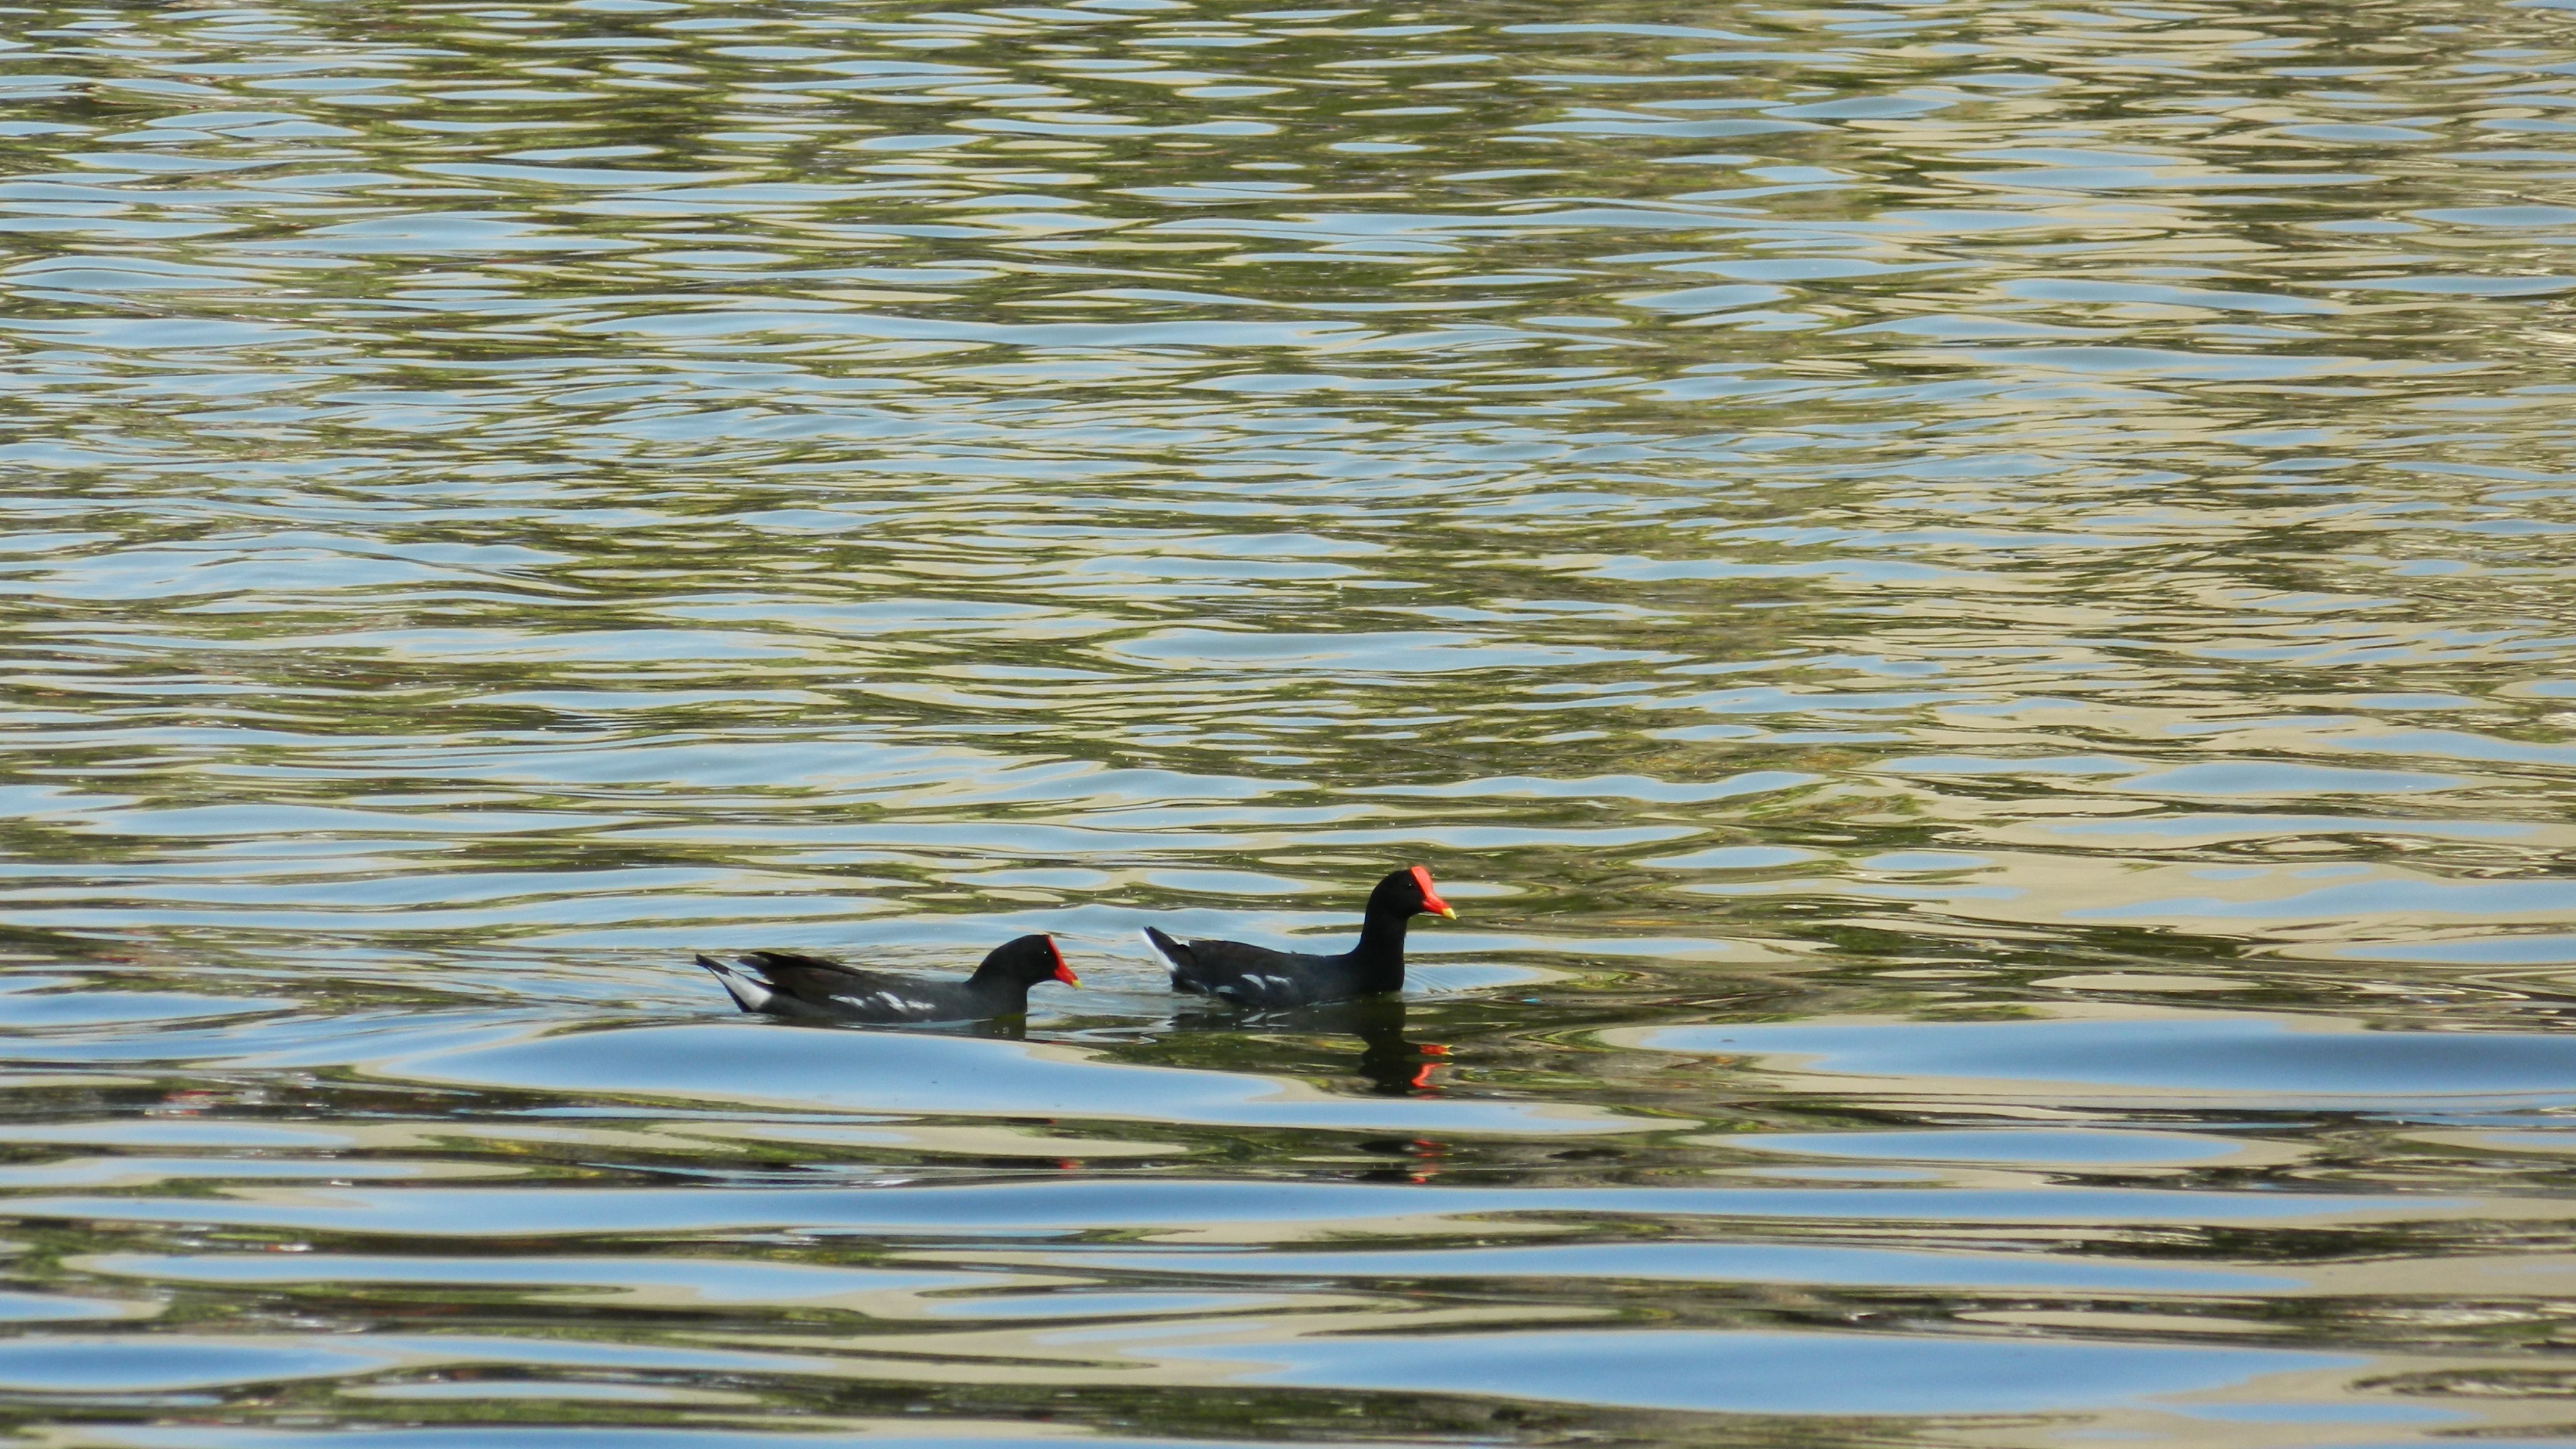
sea, water, bird, lake, reflection, fauna, duck, boating, waterfowl, water bird, mallard, ducks geese and swans, seaduck, huacachina lagoon, ica peru